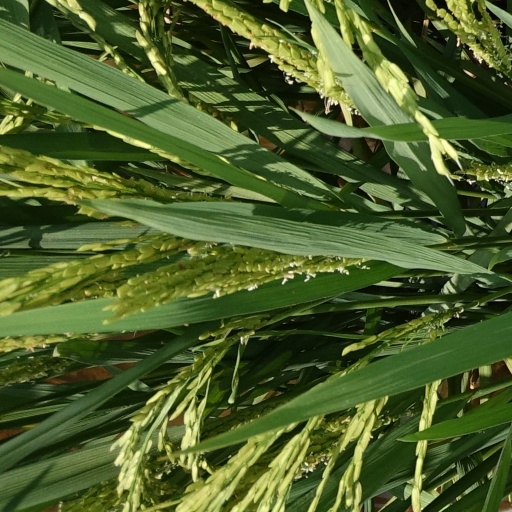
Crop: rice